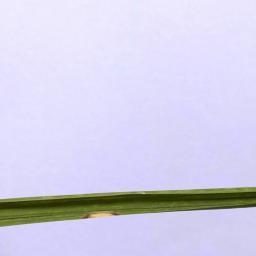
Label: Rice___Leaf_Blast